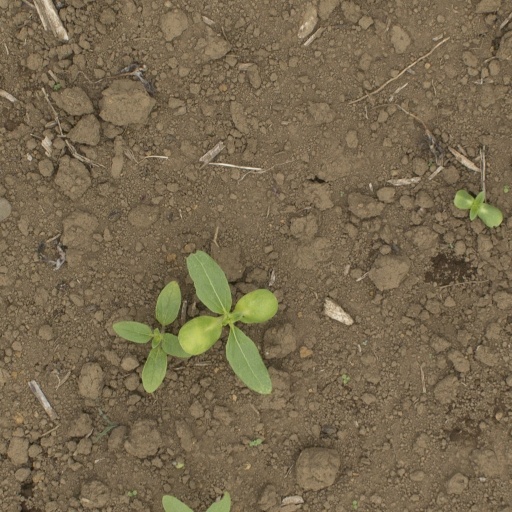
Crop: Jerusalem artichoke